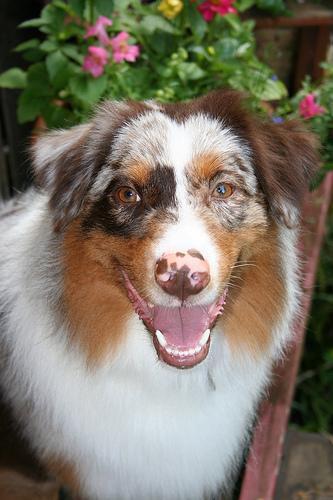
shiba inu